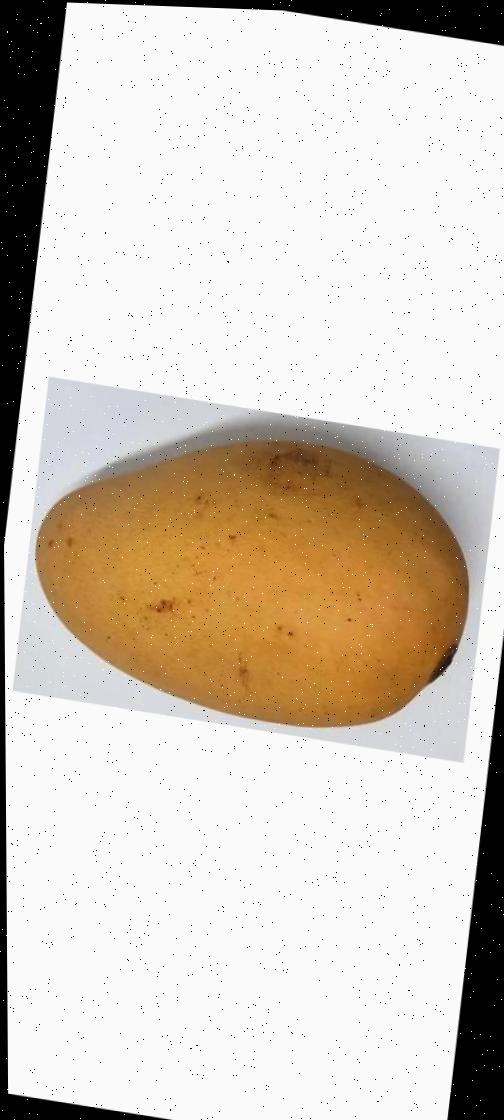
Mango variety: Katimon